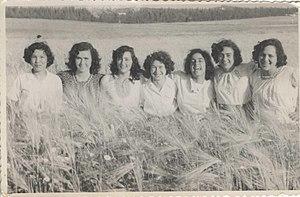
L'histoire des Juifs en terre d'Israël se développe sur près de 3000 ans et témoigne, malgré la dispersion des Juifs, de l'importance particulière, pour eux, de la terre d'Israël.